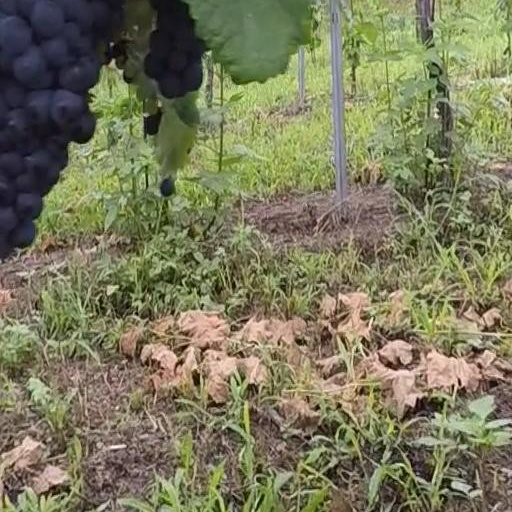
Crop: grape